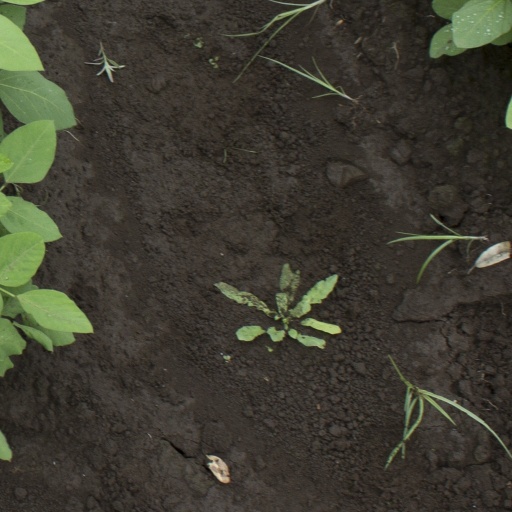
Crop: soybean